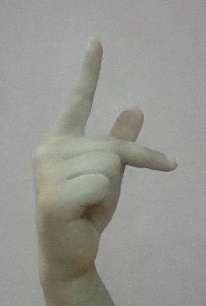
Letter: dha